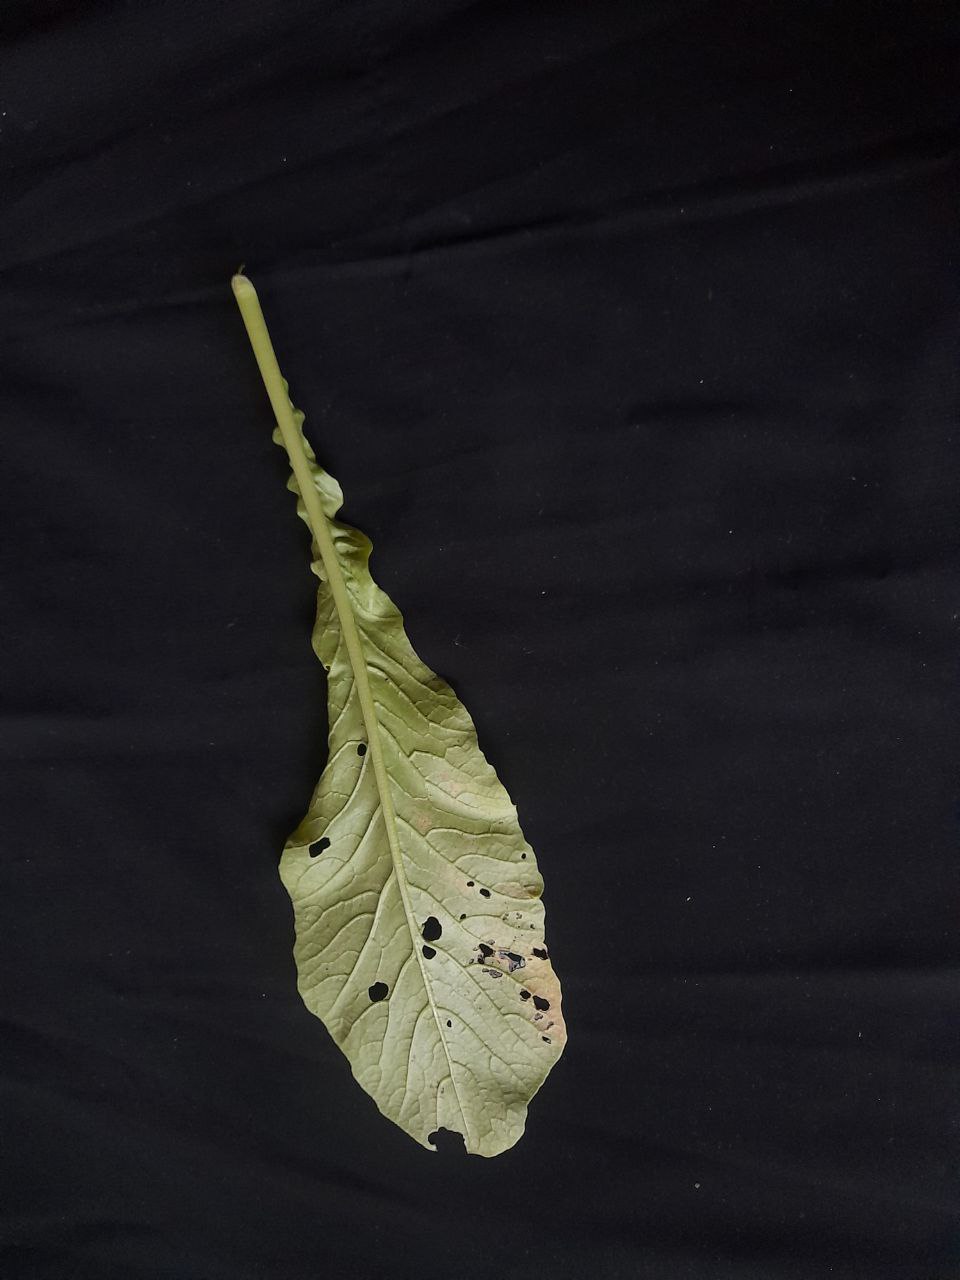
Label: flea beetle